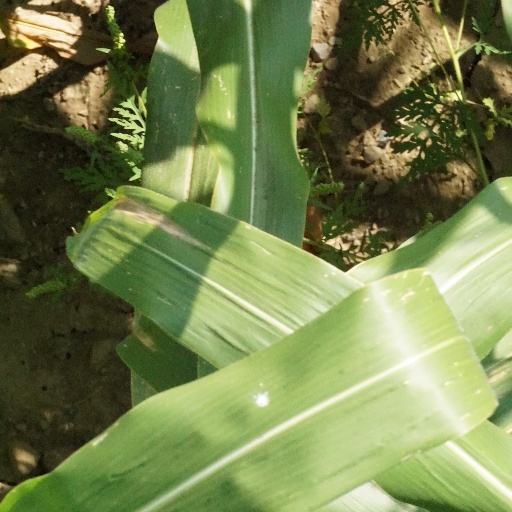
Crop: maize; corn